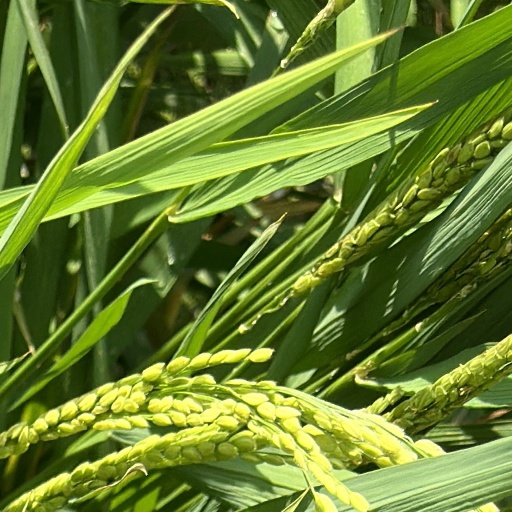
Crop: rice